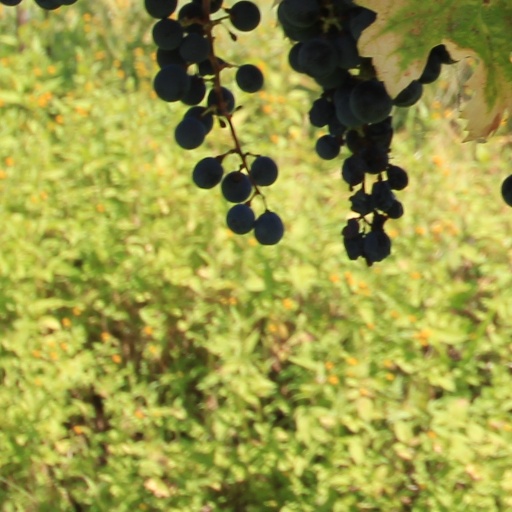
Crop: grape